Elsie Motz Lowdon

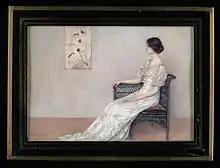
Elsie Motz Lowdon, "Perdita", 1915, watercolor on ivory, Smithsonian American Art Museum, Gift of Alice L. McGowan, 1984.12.1

Elsie Motz Lowdon (1883–1960) was an American painter of portrait miniatures.